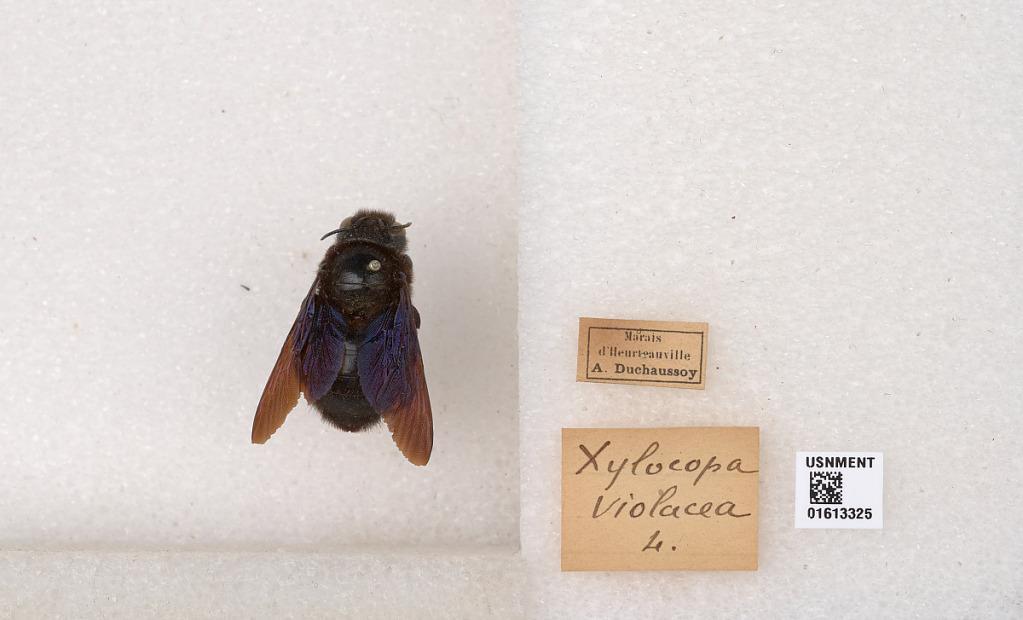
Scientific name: Xylocopa (Xylocopa) violacea (Linnaeus)
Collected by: A. Duchaussoy
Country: France
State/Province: Normandy
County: Seine-Maritime
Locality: Marais d'Heurteauville